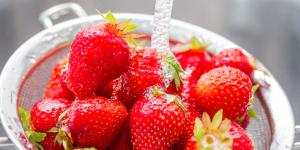
como desinfectar fresas